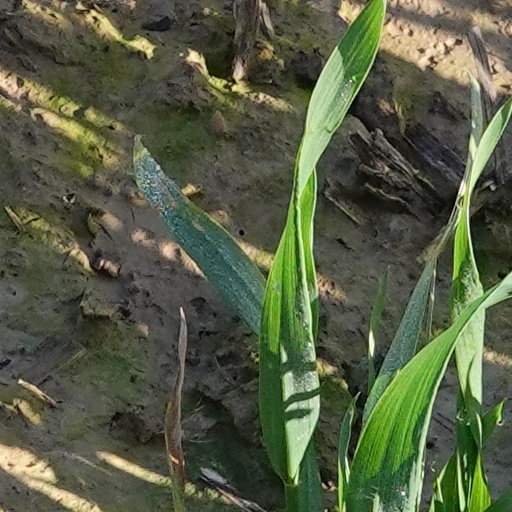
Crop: wheat